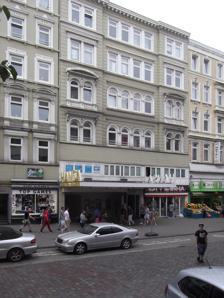
Building: Hansa-Theater (Hamburg)
Country: Germany
Year built: 1878
Hansa-Theater Hansa-Theater is a theatre in the St. Georg quarter of Hamburg , Germany . External links Media related to Hansa-Theater (Hamburg) at Wikimedia Commons www.hansa-theater.de 53°33′12″N 10°00′42″E / 53.55333°N 10.01167°E / 53.55333; 10.01167 Authority control databases International VIAF National Germany Geographic EUTA theatre This German theatre-related article is a stub . You can help Wikipedia by expanding it . v t e This article about a Hamburg building or structure is a stub . You can help Wikipedia by expanding it . v t e